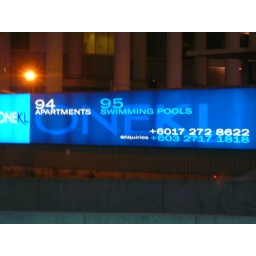
Look at this sign for a skyscraper apartment building that was under construction.